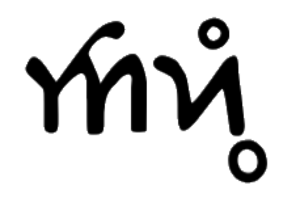
L’alphasyllabaire âhom est un ancien alphasyllabaire utilisé pour écrire les langues Tai Âhom, parlées dans la vallée du Brahmapoutre, dans l'État indien de l'Assam, entre les XIIIᵉ et XVIIIᵉ siècles.